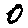
Label: 0